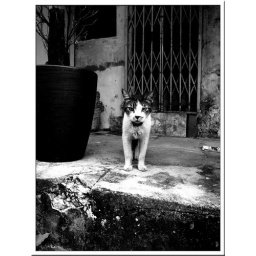
cat in black and white